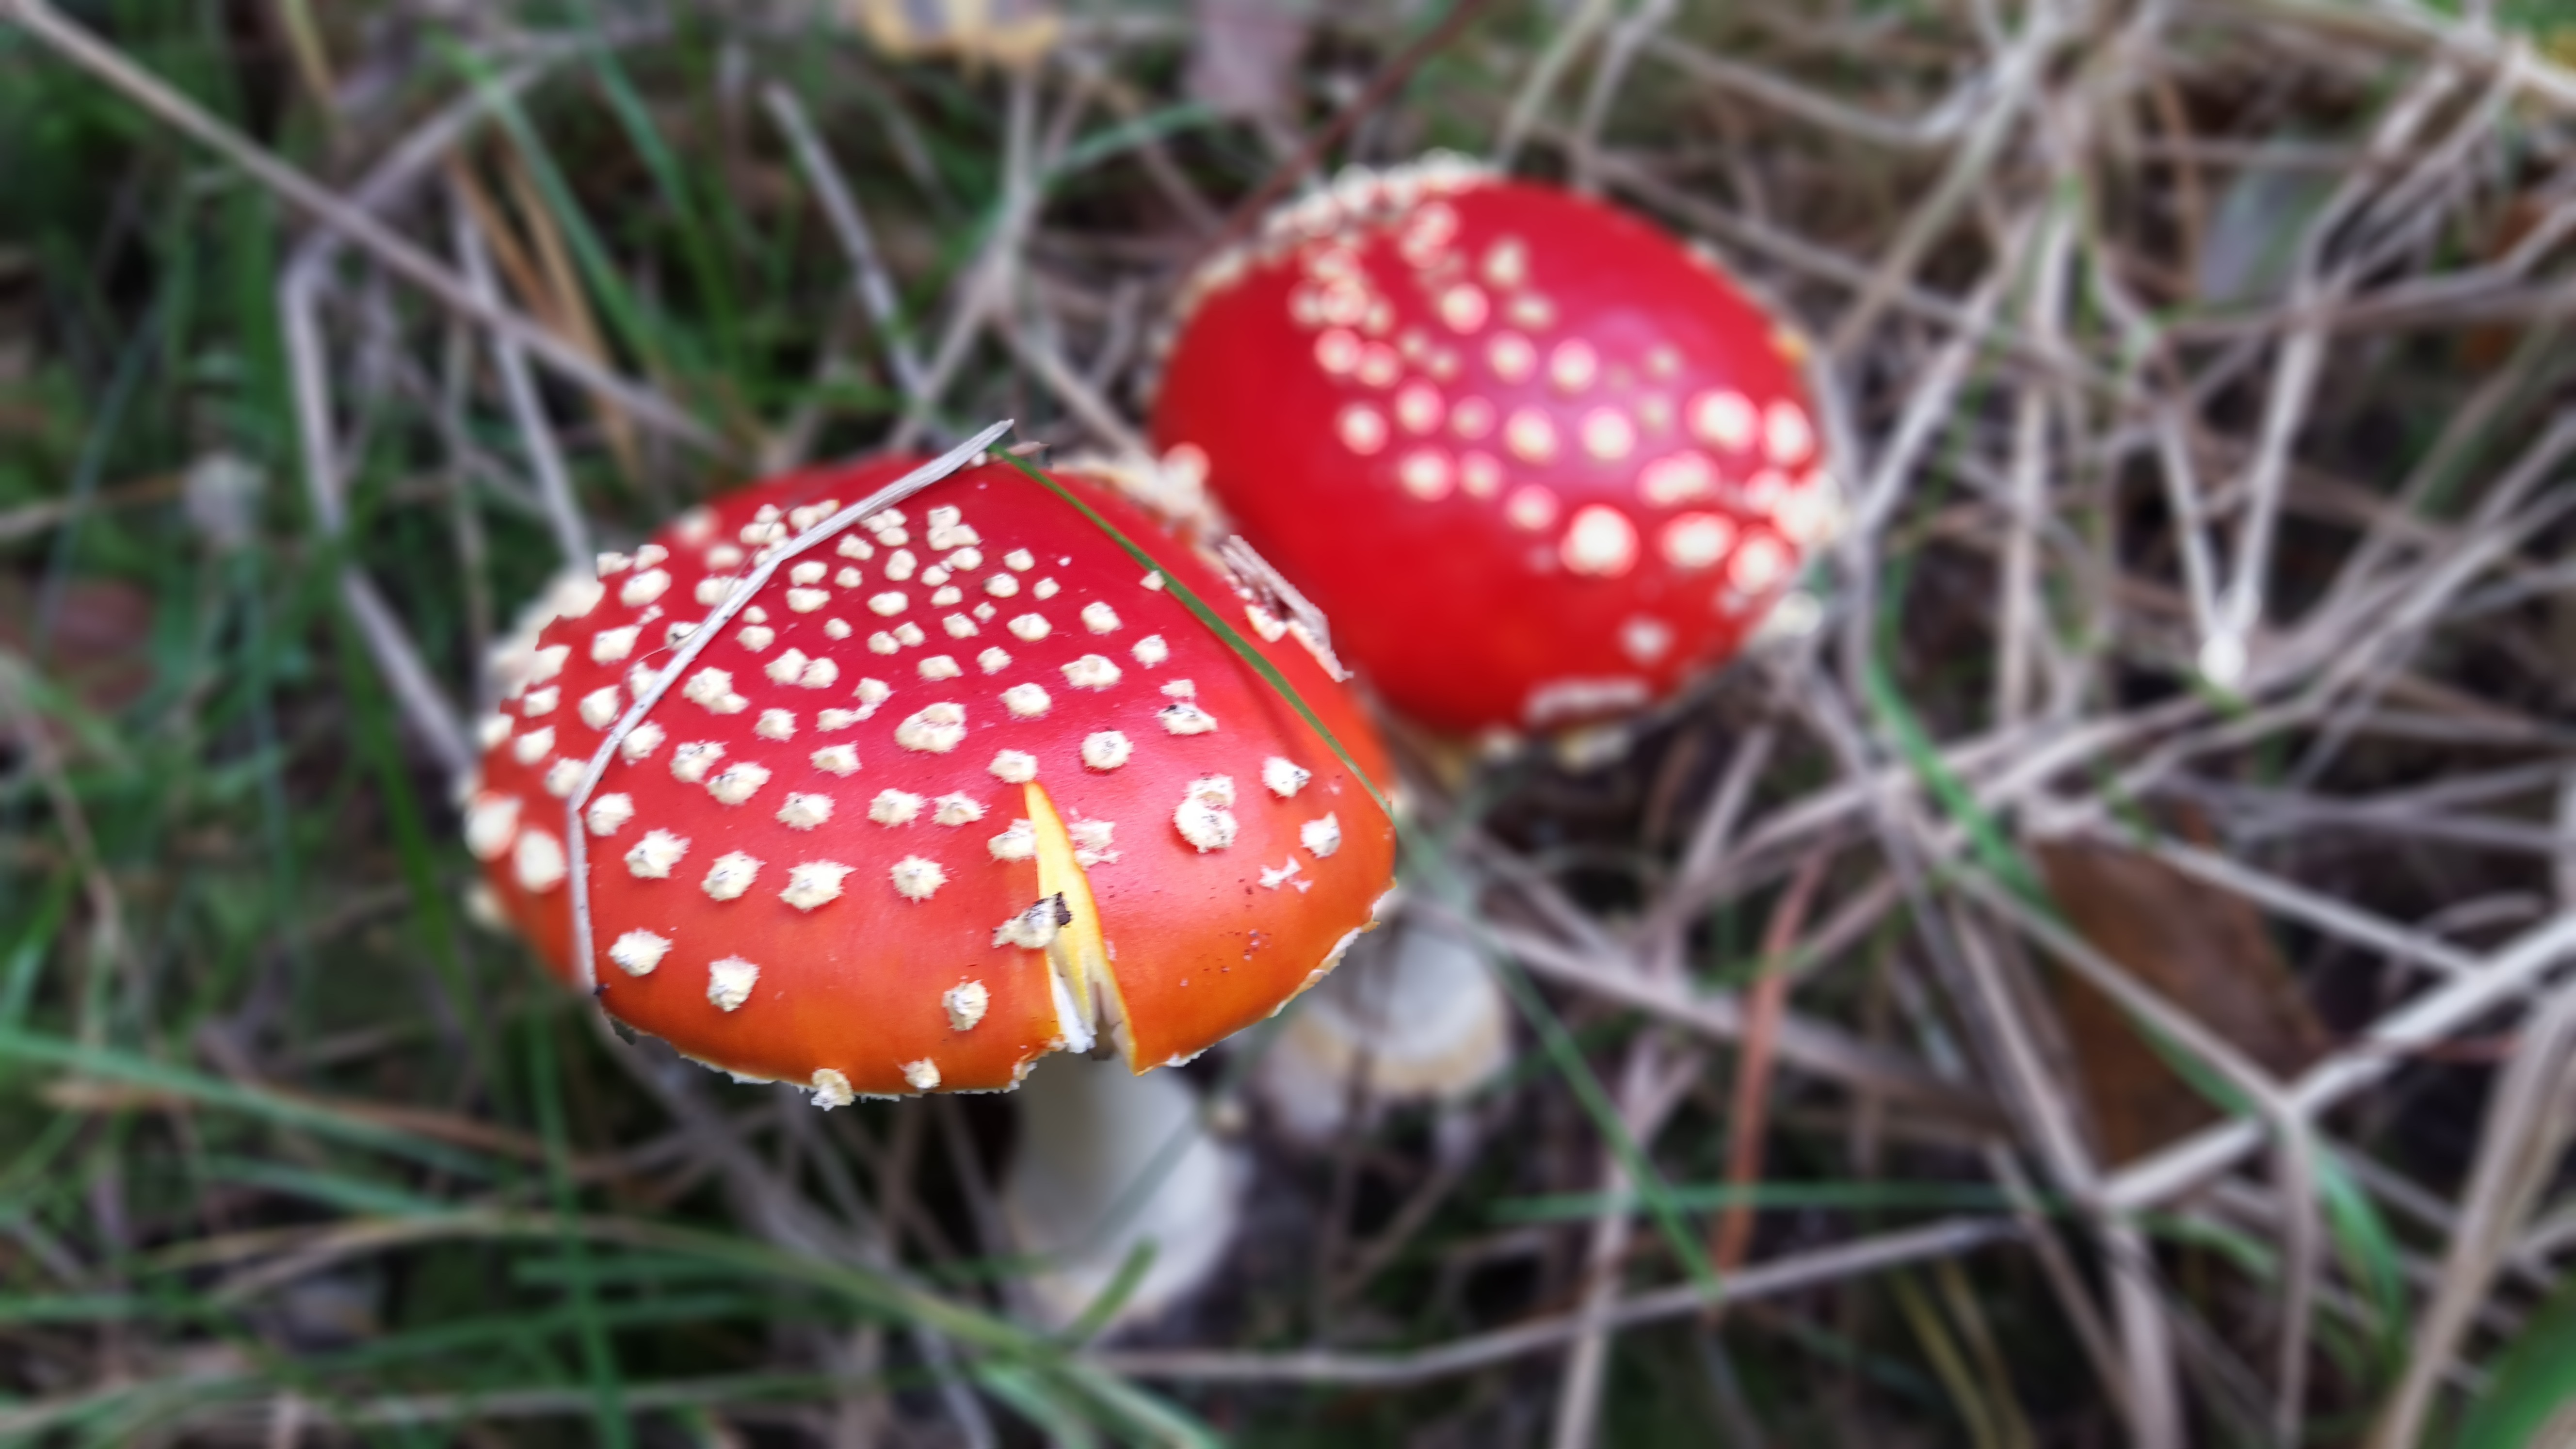
nature, forest, flower, small, autumn, mushroom, flora, fungus, mushrooms, fly agaric, toxic, agaric, w, red fly agaric mushroom, macro photography, edible mushroom